Nela Kuburović

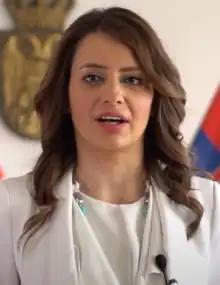
Kuburović in 2018

Nela Kuburović (born 7 April 1982) is a Serbian lawyer and politician. She served as the Minister of Justice in the Government of Serbia from 2016 to 2020. Before the appointment, she was Deputy Minister of Justice in the Department of Justice.